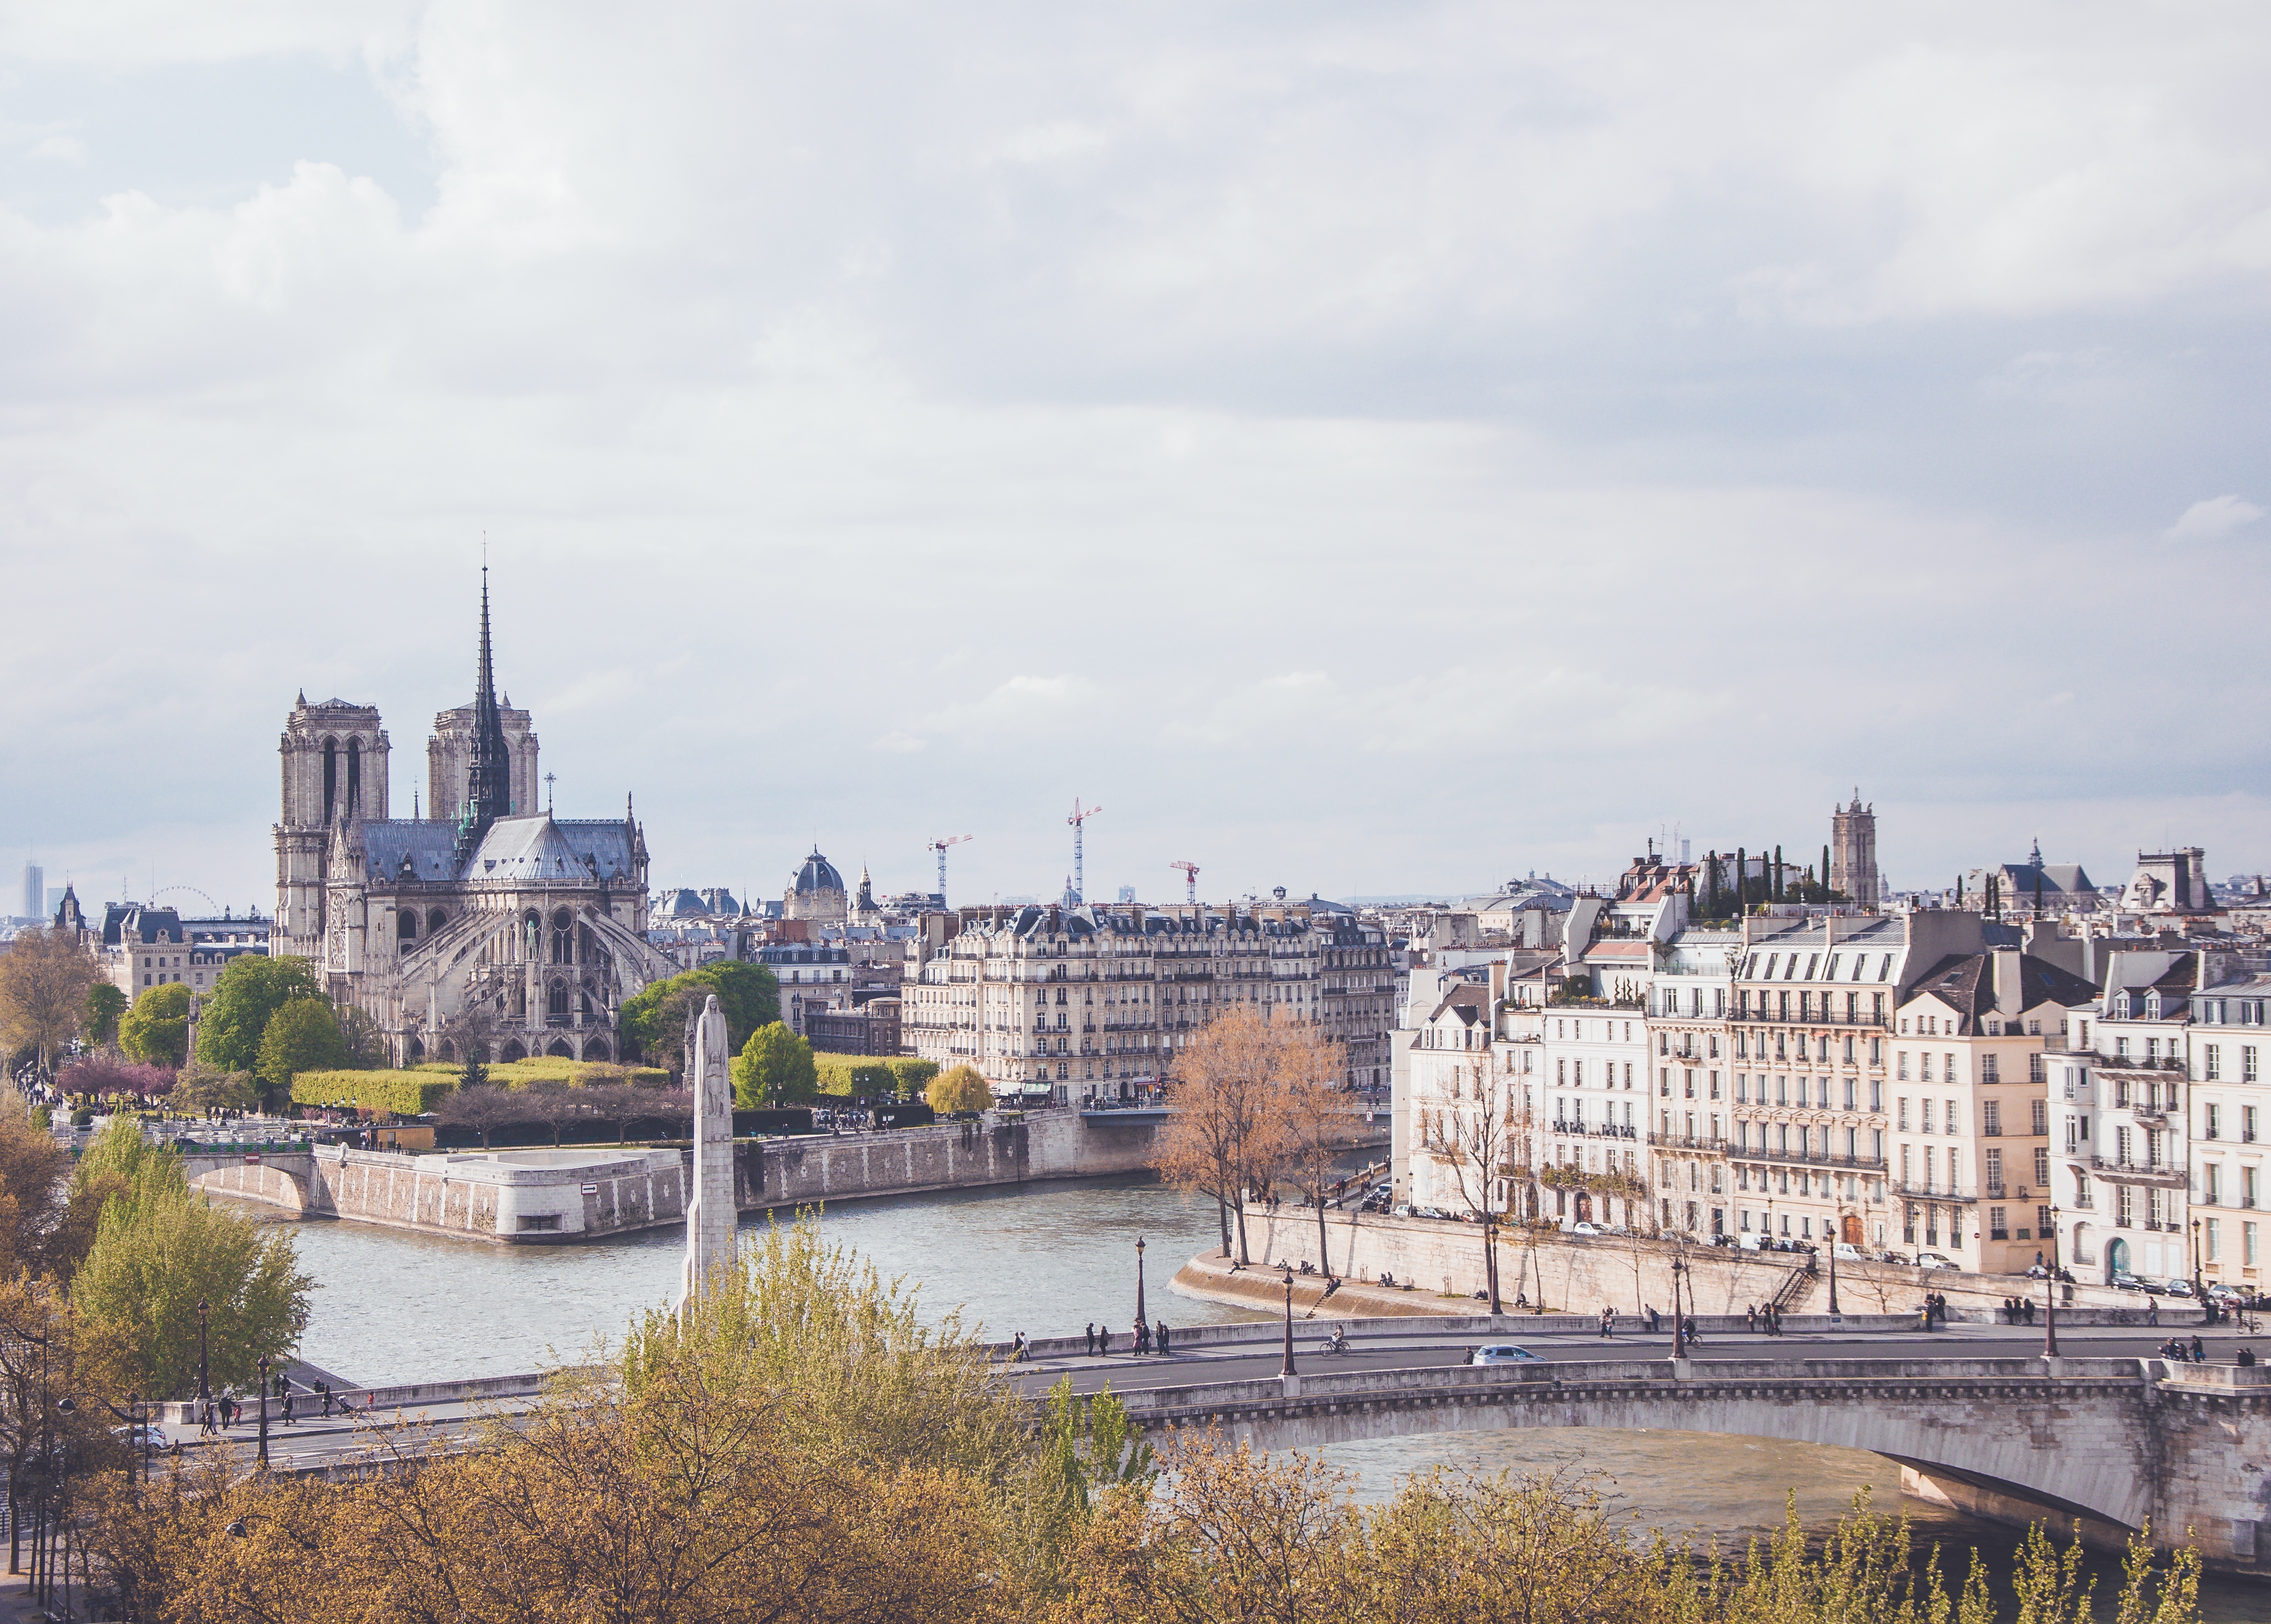
skyline, town, rooftop, building, palace, city, river, cityscape, panorama, europe, castle, landmark, tourism, waterway, pari, tours, human settlement